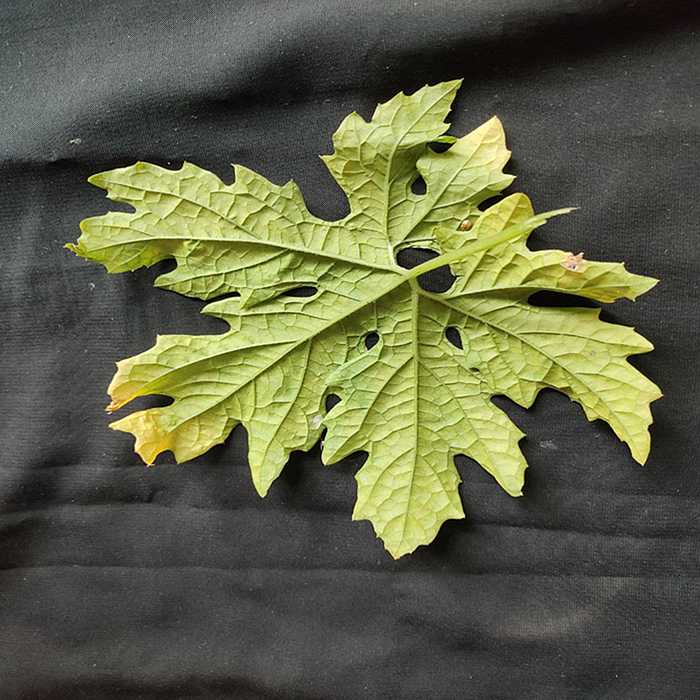
Plant: Bitter Gourd
Label: Mosaic virus